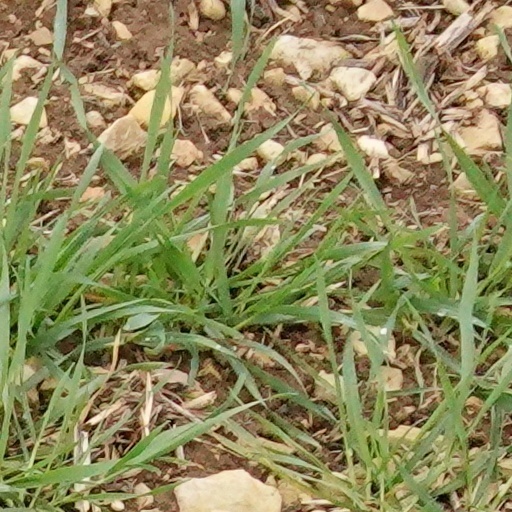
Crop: wheat